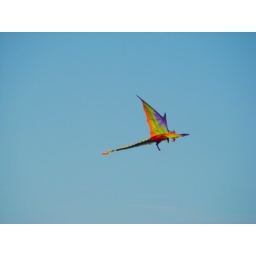
Kite flying at the beach in San Francisco, CA.